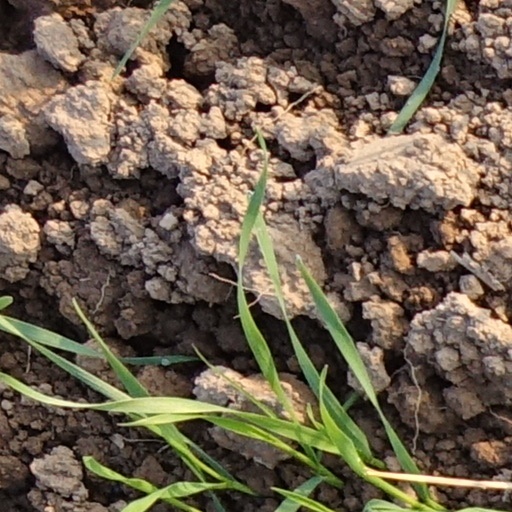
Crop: wheat